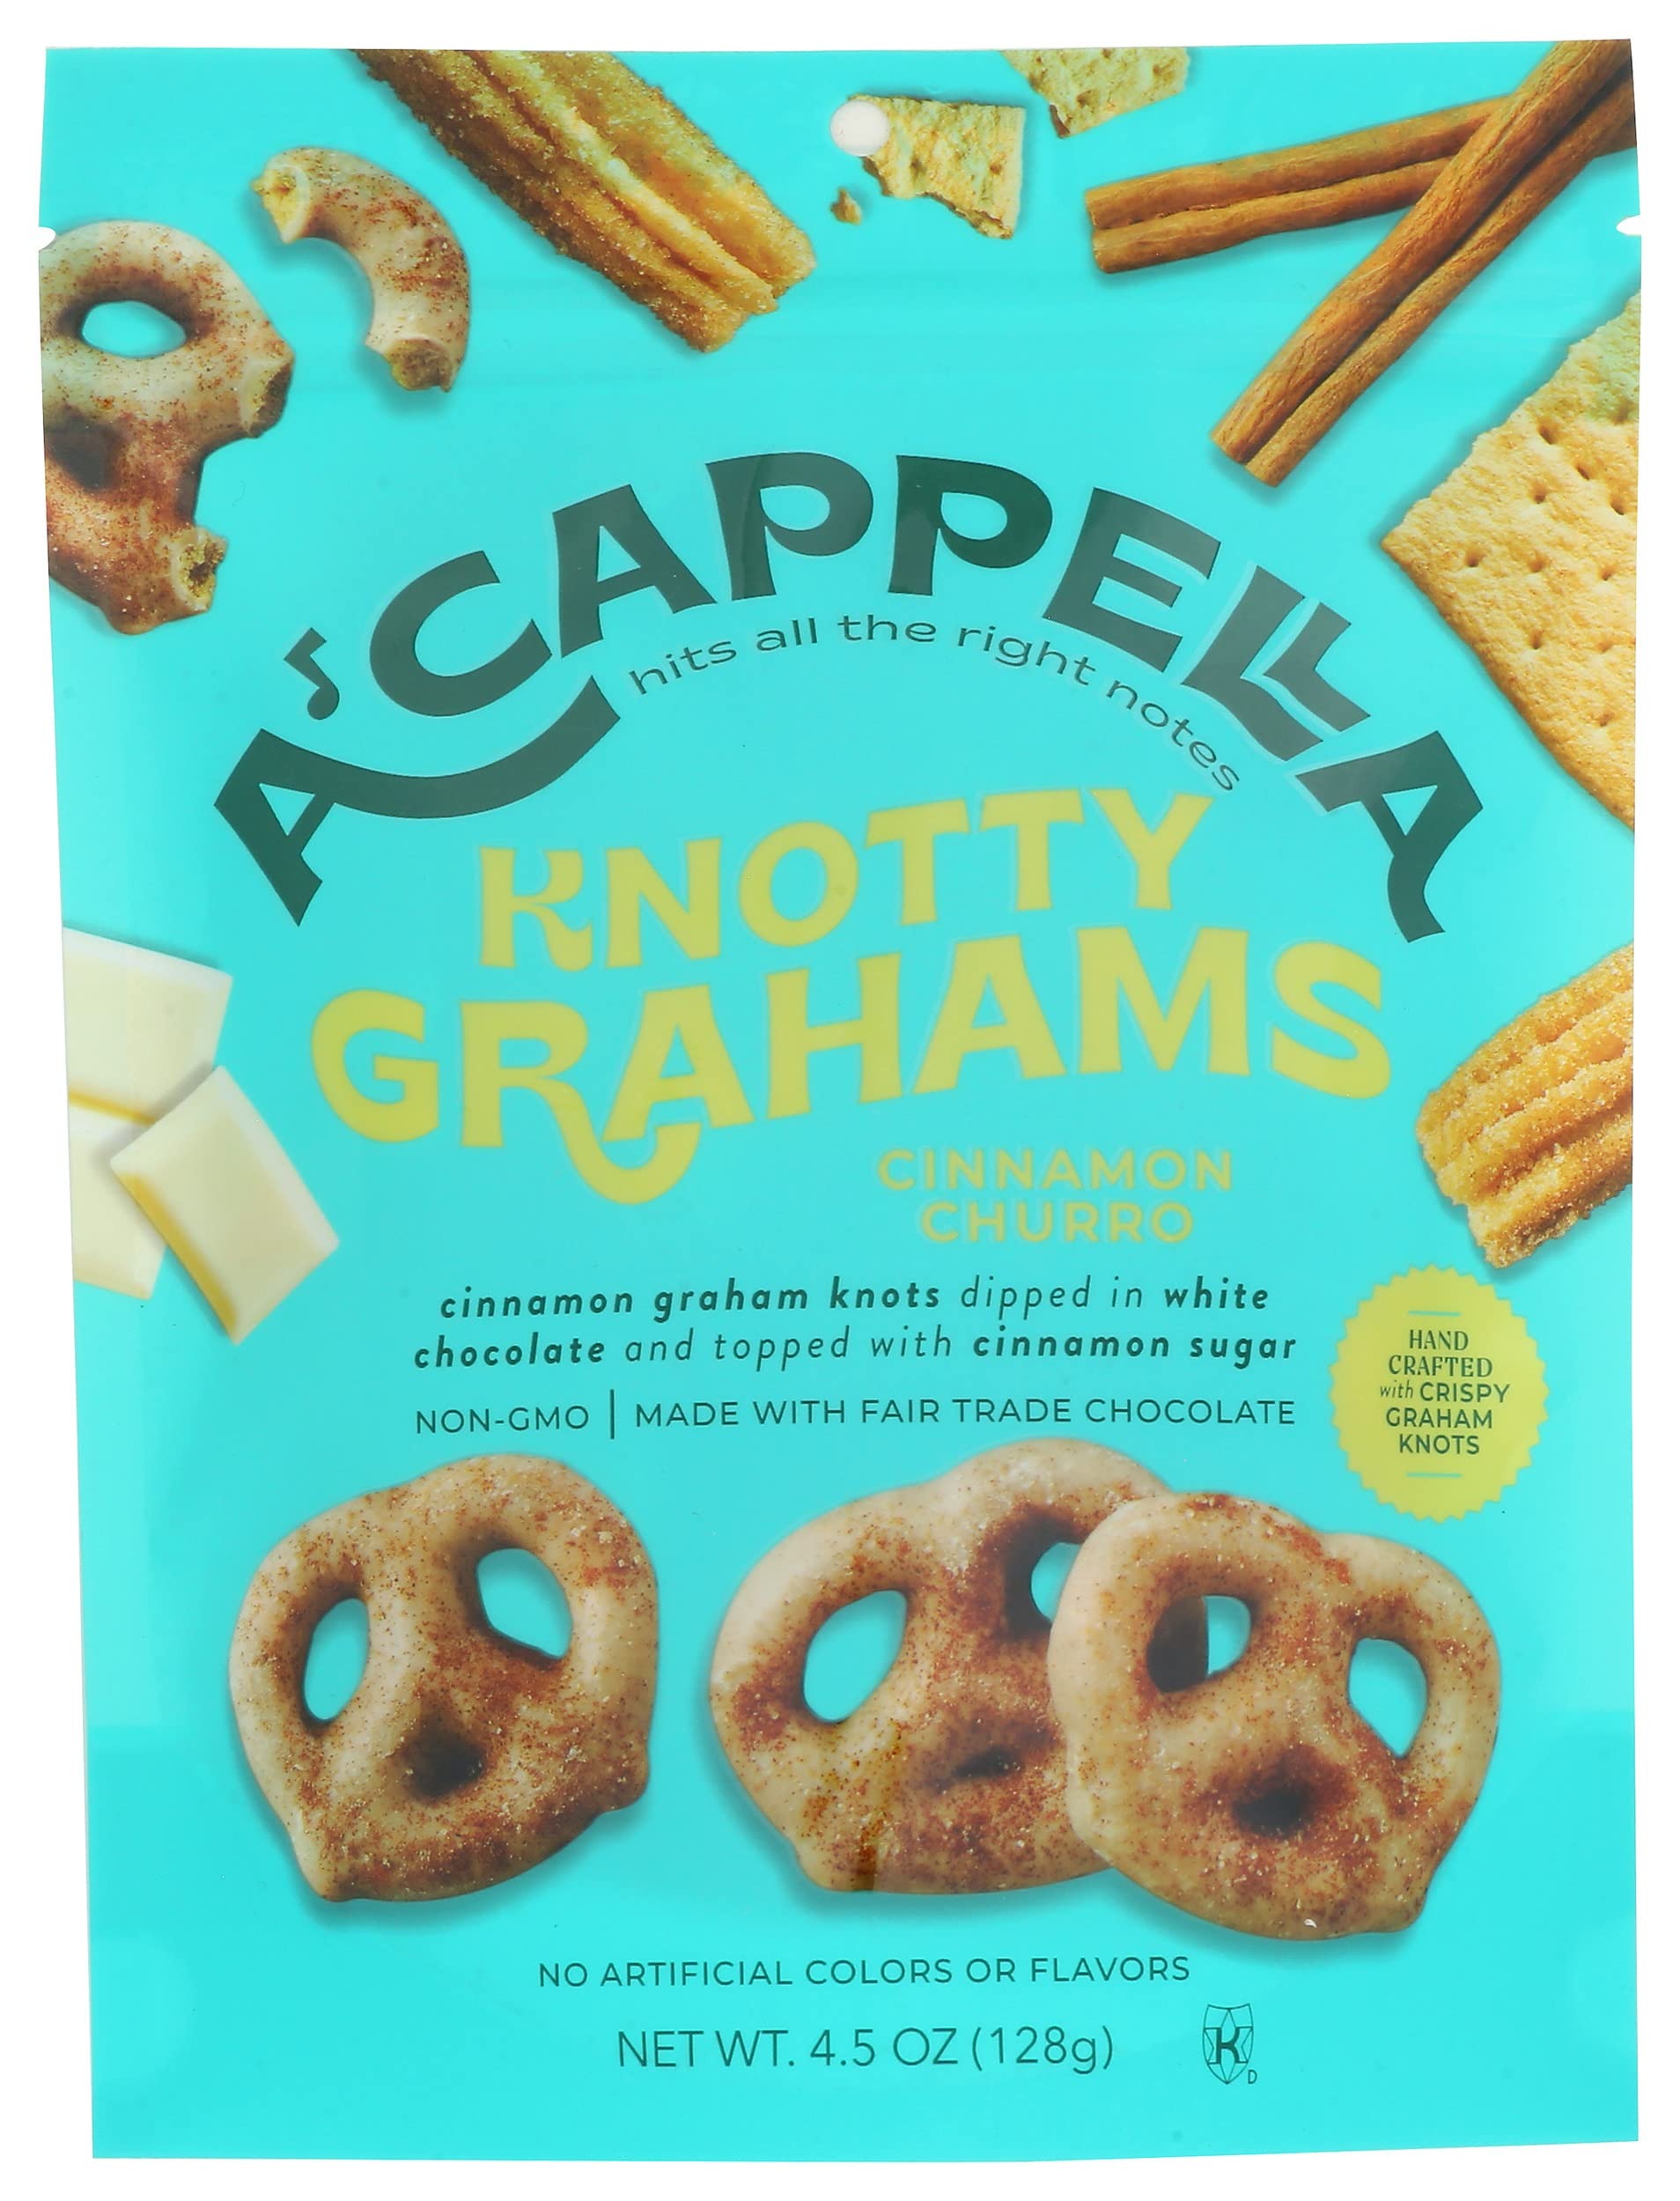
Item Name: A'Cappella Knotty Grahams, Cinnamon Churro Flavor, No Artificial Colors or Flavors, Fair Trade, Kosher, Non-GMO, 4.5 Ounce (Pack of 6)
Bullet Point: A'Cappella Knotty Grahams, Cinnamon Churro Flavor, No Artificial Colors or Flavors, Fair Trade, Kosher, Non-GMO, 4.5 Ounce (Pack of 6)
Value: 27.0
Unit: Ounce

Price: 4.49